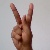
The image shows a hand gesture representing the letter 'K' in Indian Sign Language.